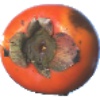
Label: Kaki 1